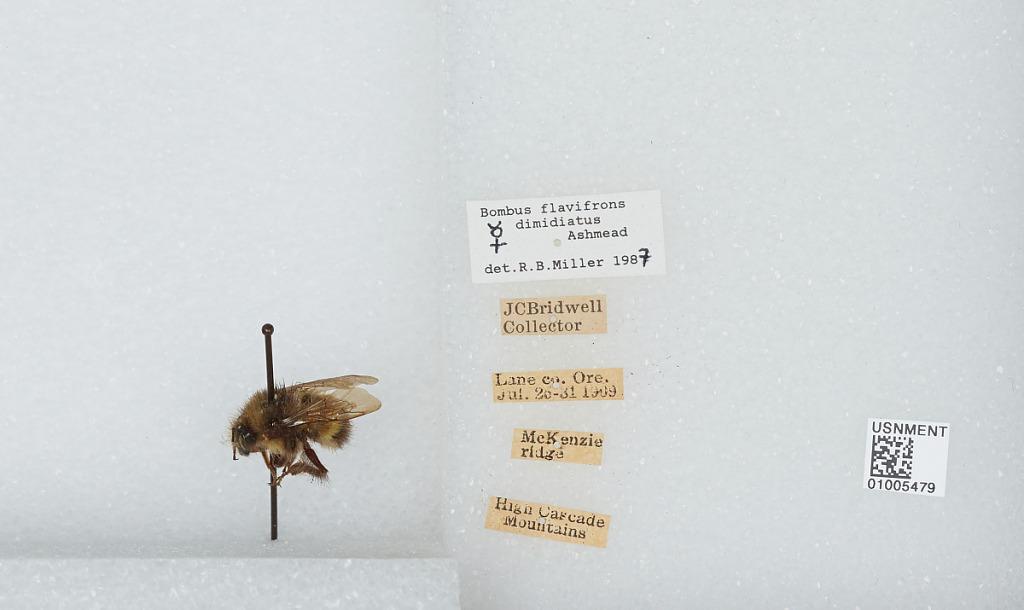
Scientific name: Bombus (Pyrobombus) flavifrons Cresson
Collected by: J. Bridwell
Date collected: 1909-7-25
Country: United States
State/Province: Oregon
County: Lane
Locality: McKenzie Ridge, High Cascade Mountains
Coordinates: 44.2597, -121.81
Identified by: Miller, R. B.